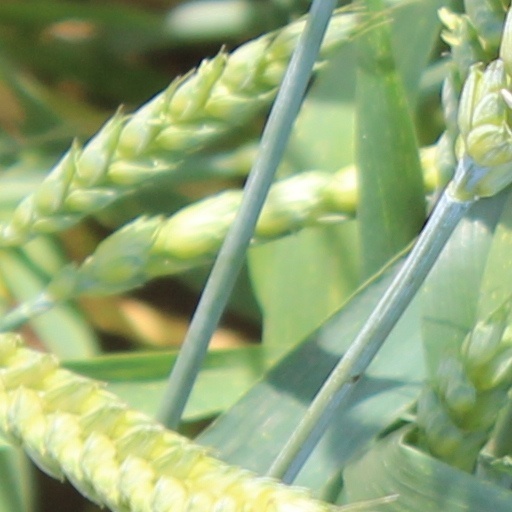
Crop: wheat